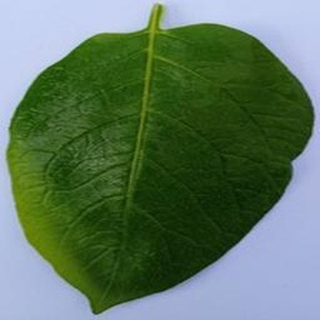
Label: healthy_potato